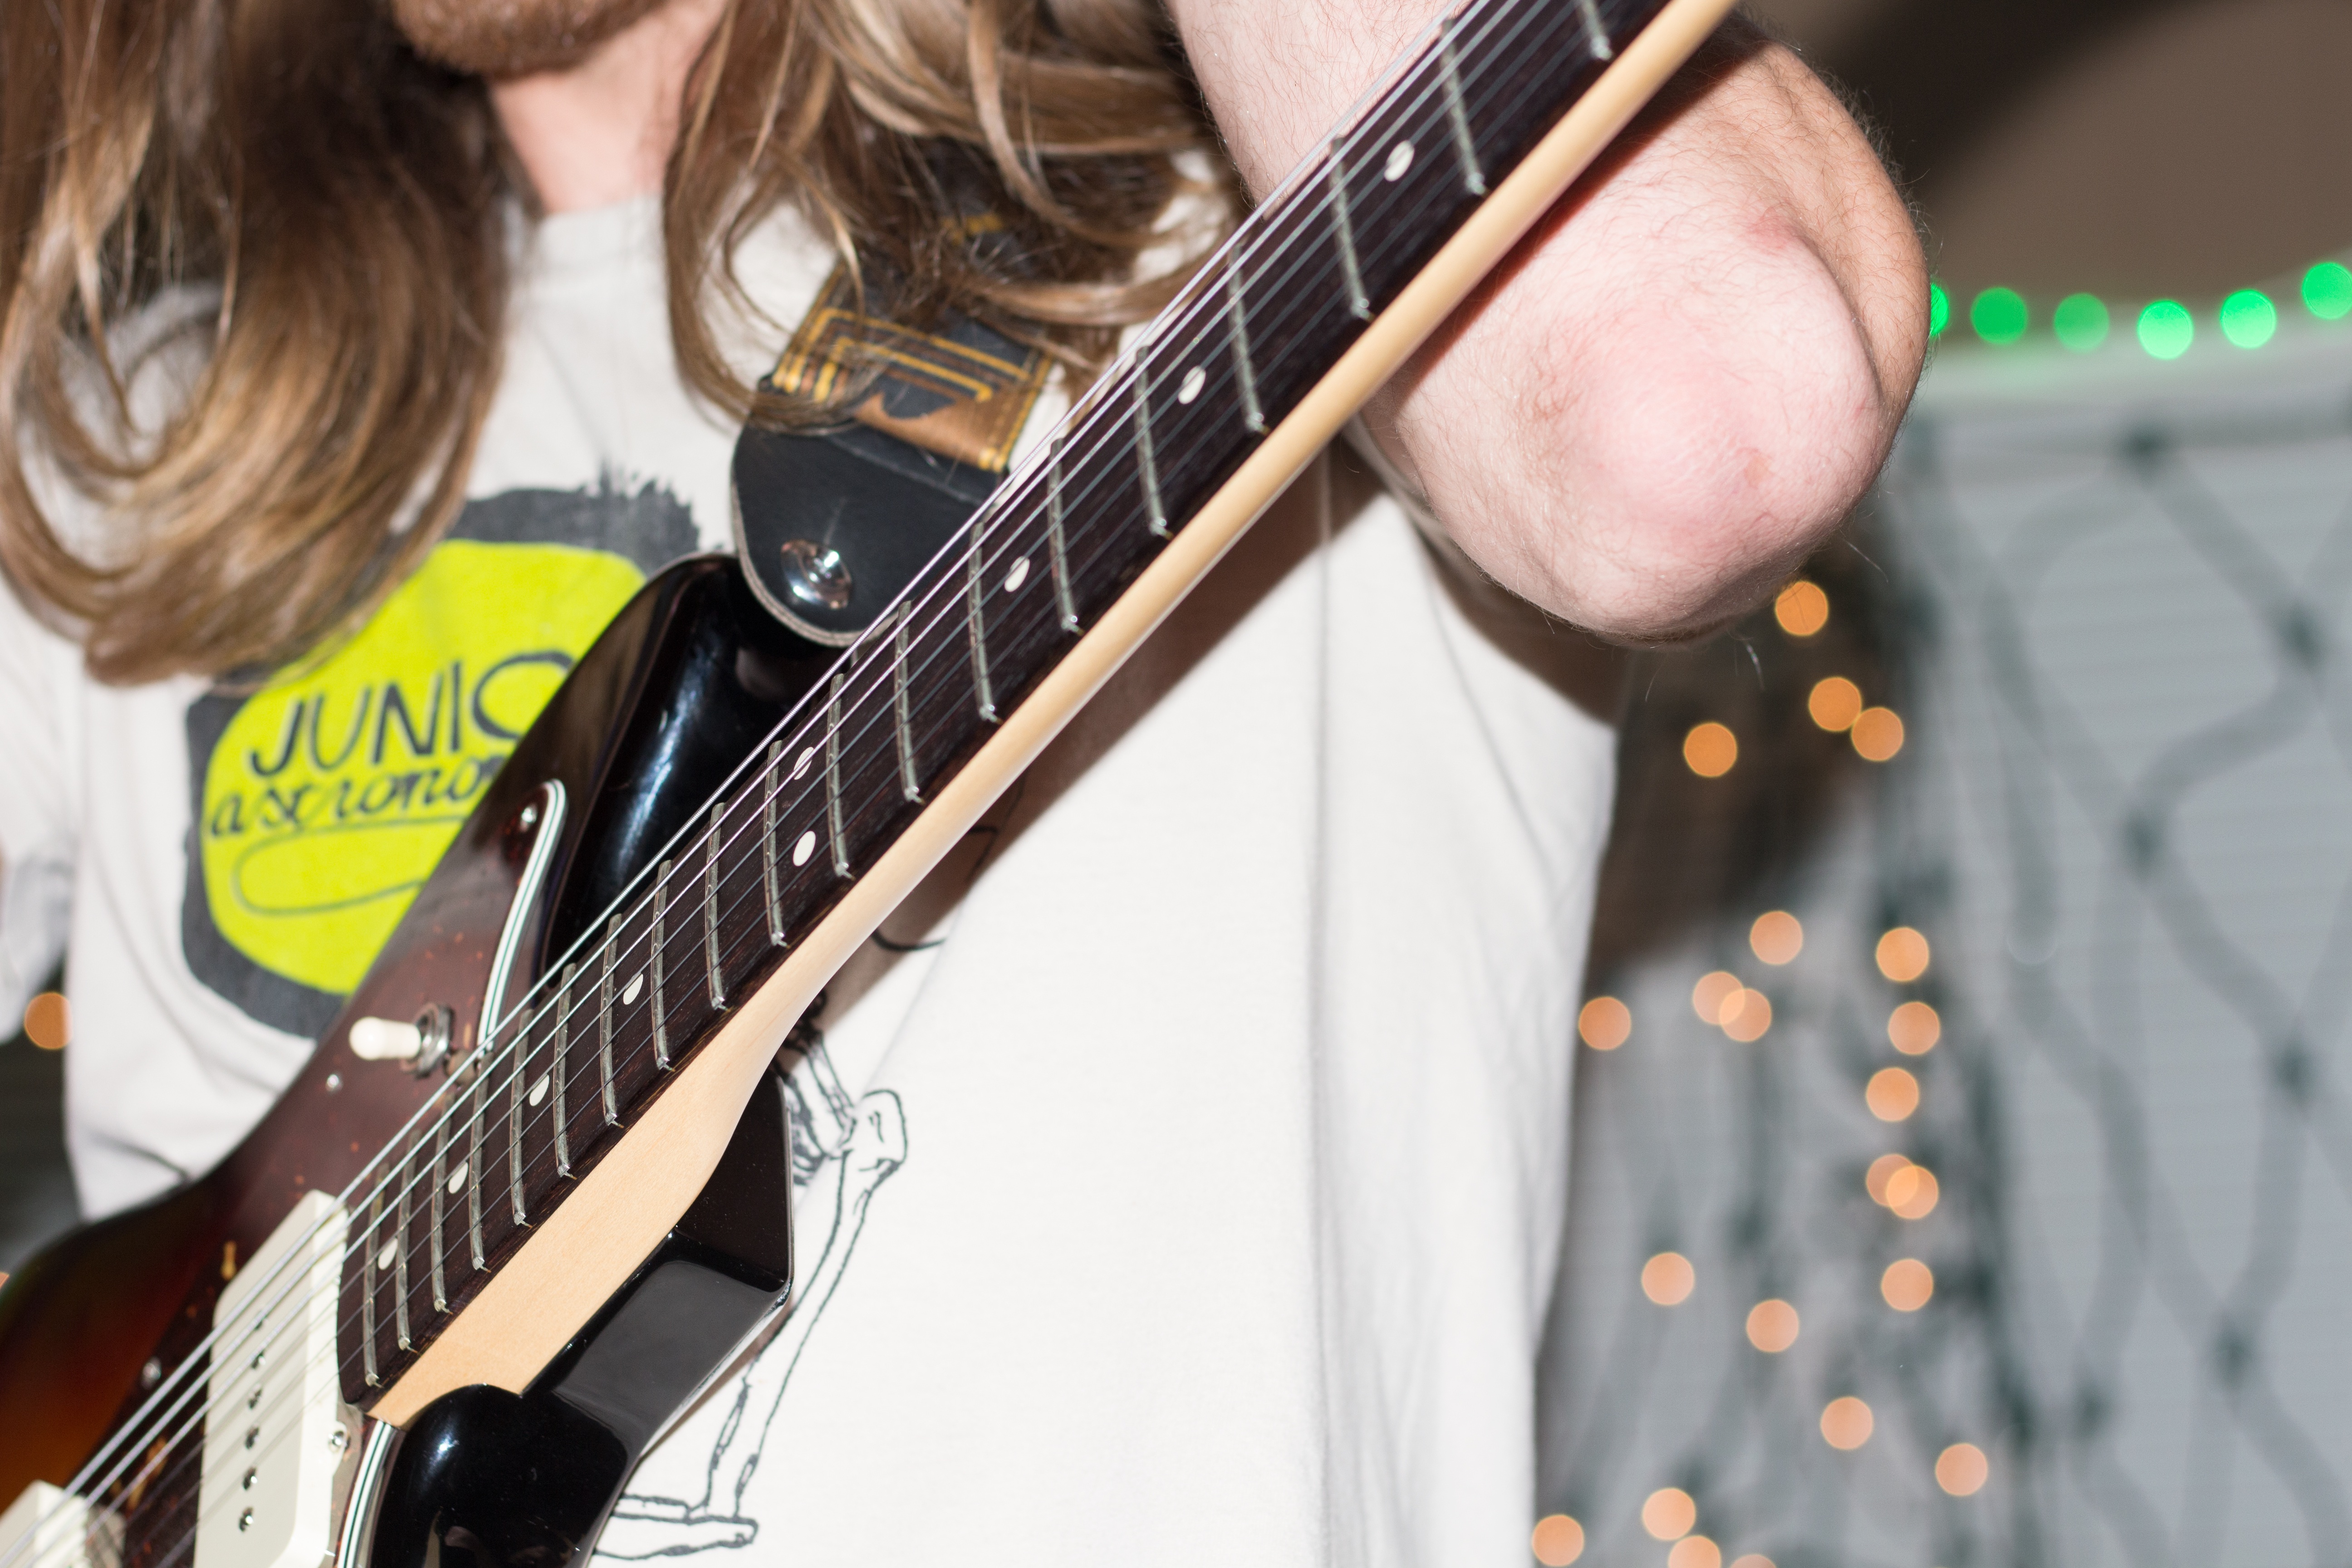
bass guitar, guitarist, guitar, performance, musician, music, bassist, string instrument, plucked string instruments, acoustic guitar, singing, musical instrument, singer songwriter